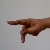
The image shows a hand gesture representing the letter 'P' in Indian Sign Language.